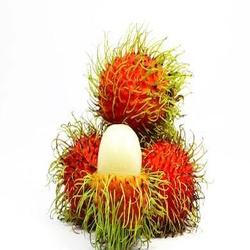
Label: Rambutan